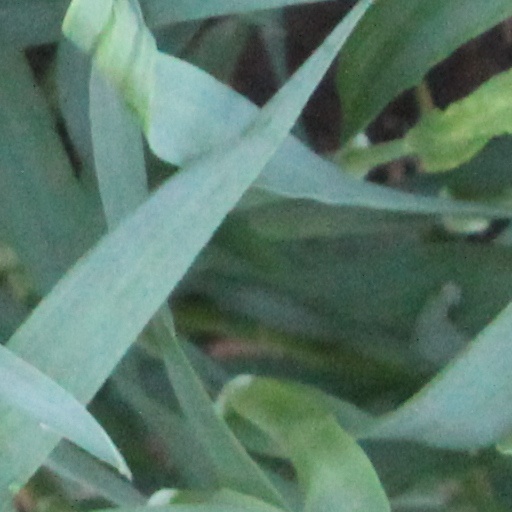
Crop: wheat